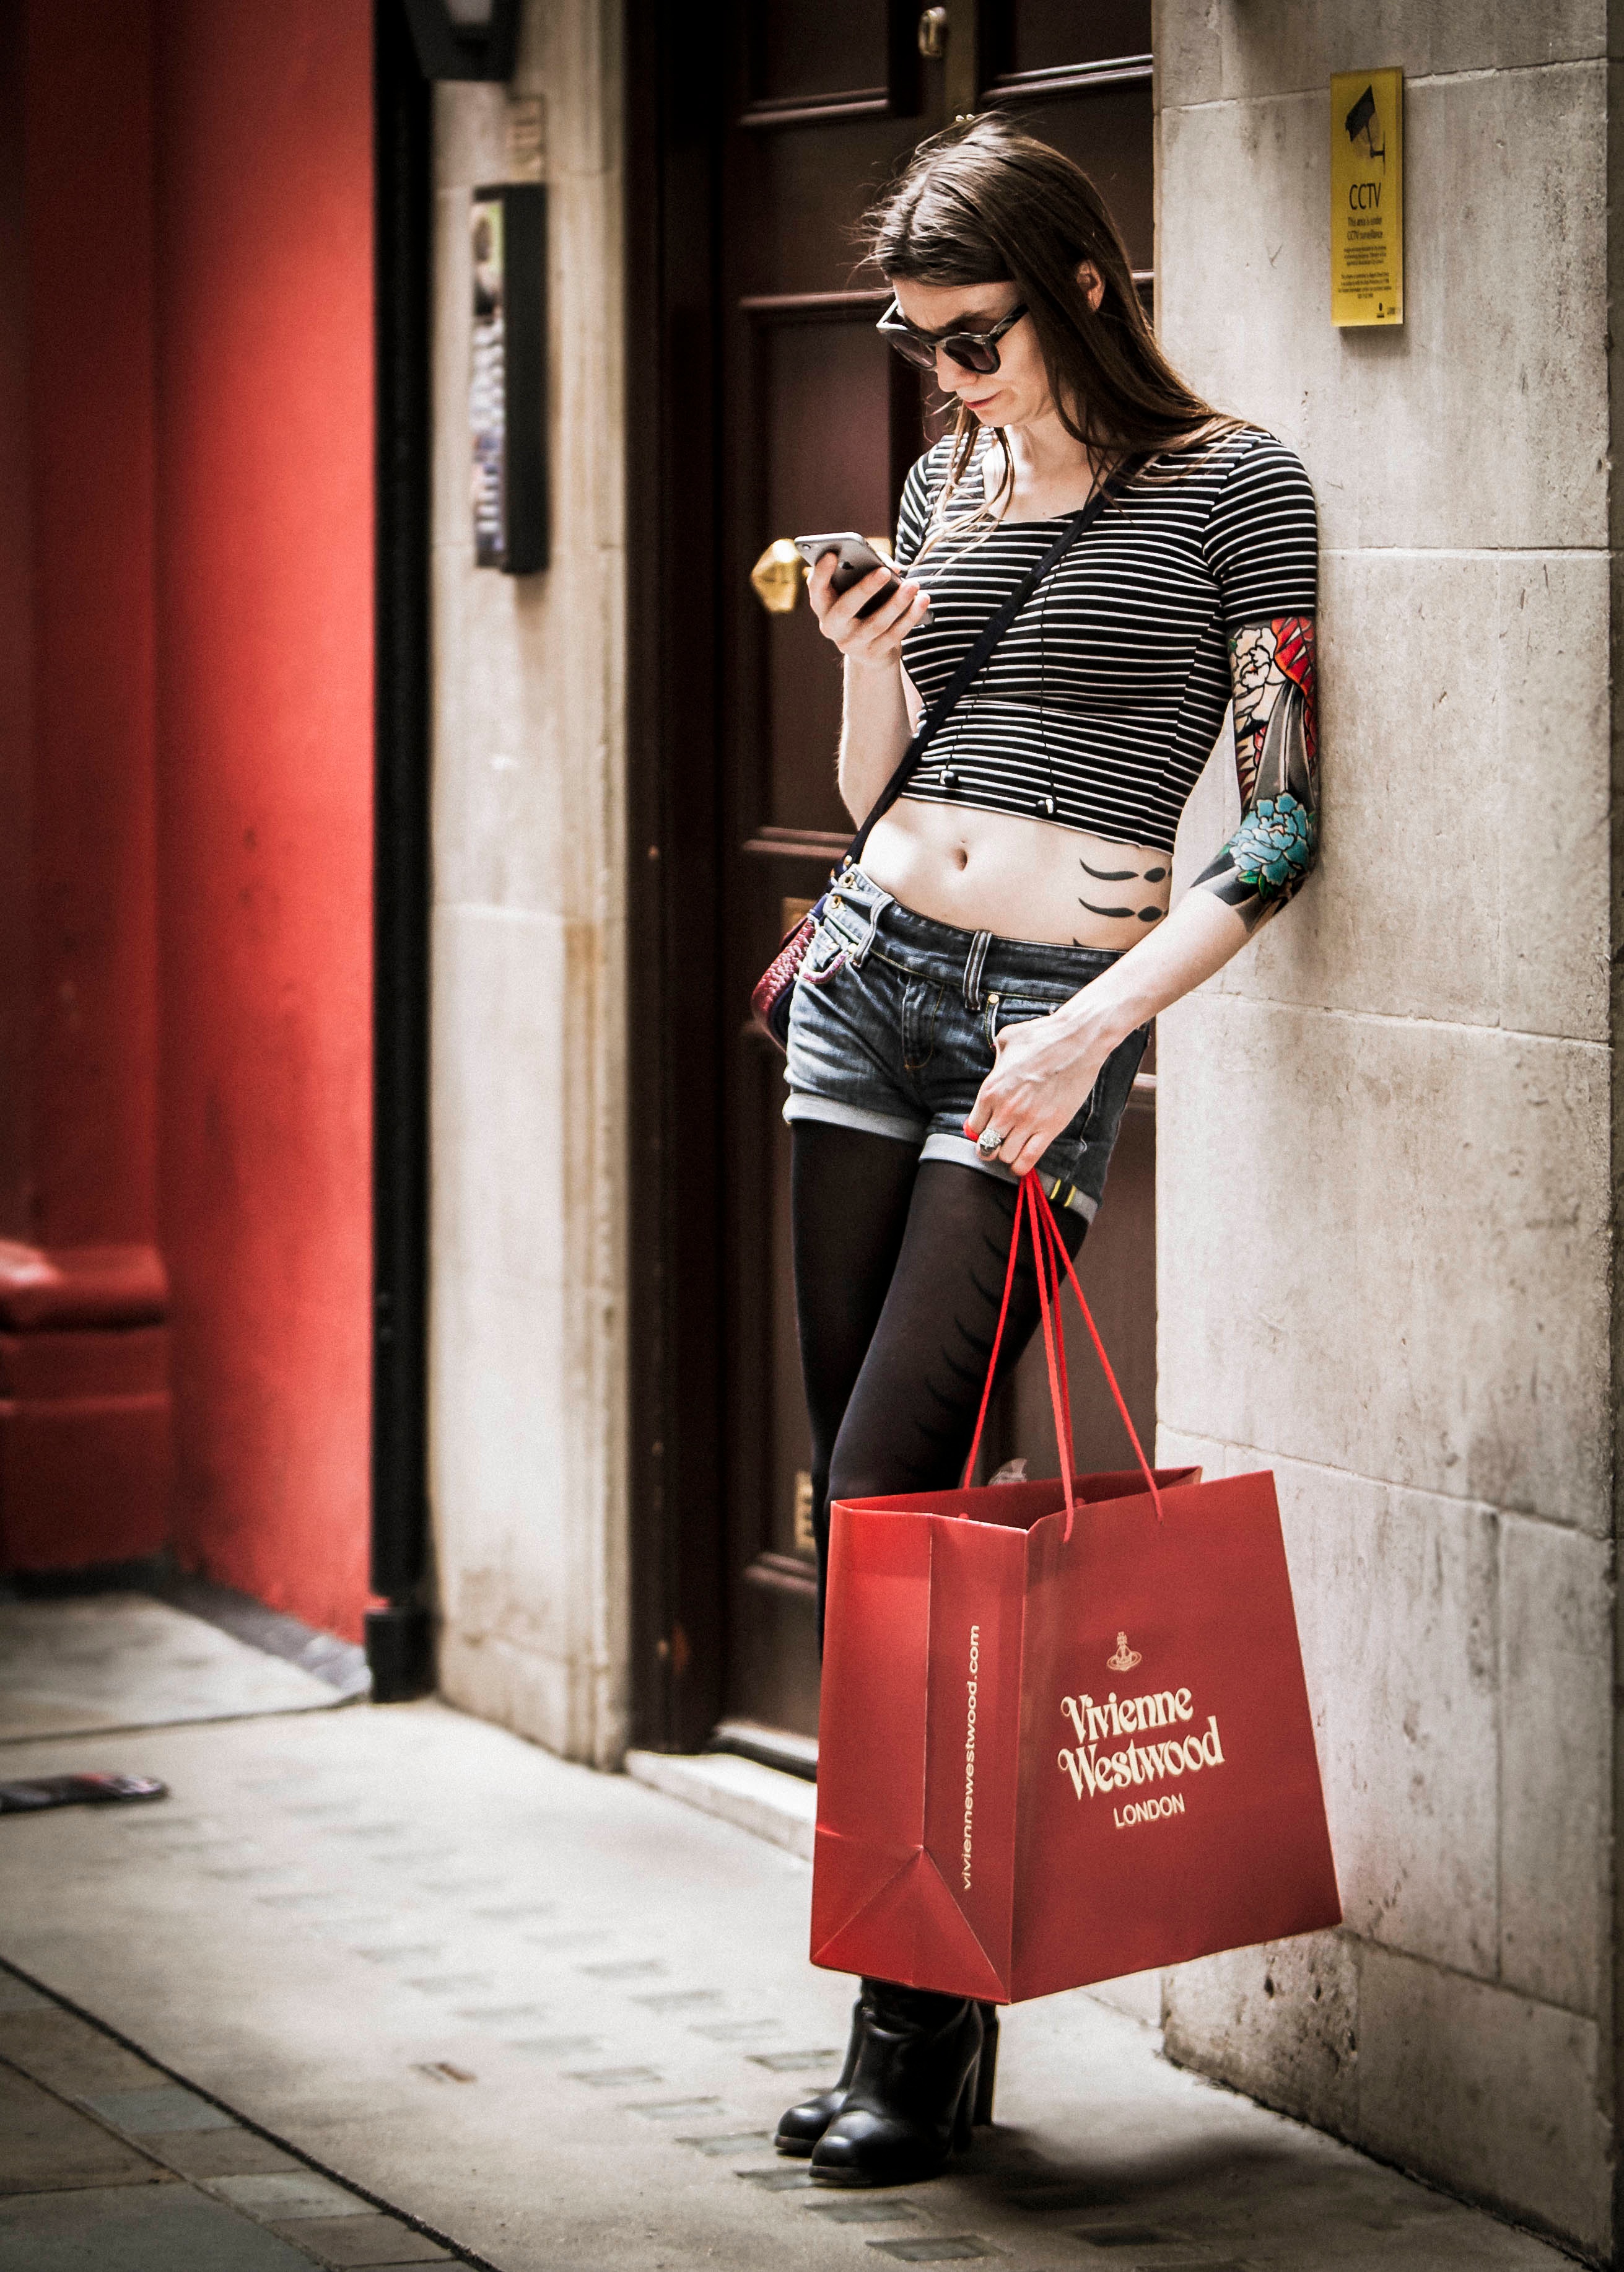
road, white, street, model, spring, red, color, sitting, fashion, clothing, black, lady, dress, footwear, snapshot, beauty, photo shoot, human positions, high heeled footwear